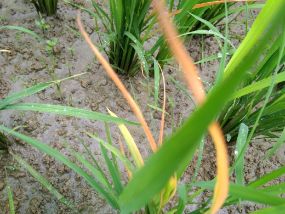
Disease: Tungro